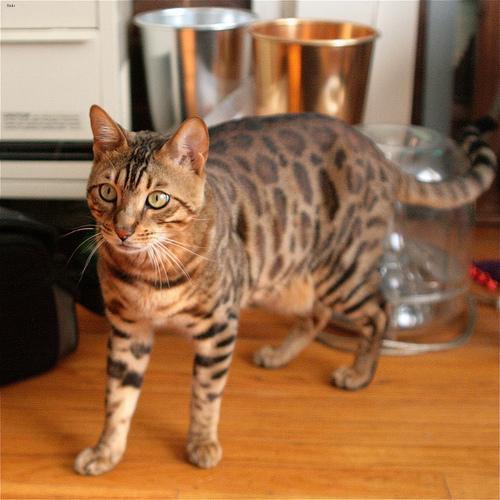
Bengal